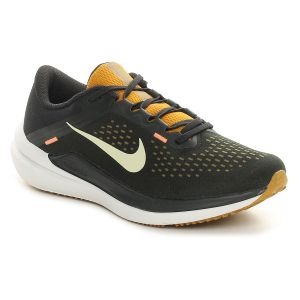
Nike Scarpa da Running Uomo  Air Winflo 10 Nero   Sconto 30%
Prezzo: 77,00 €